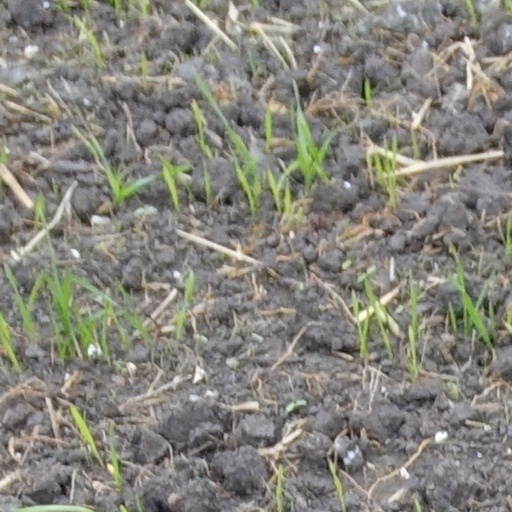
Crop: wheat